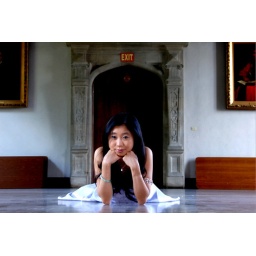
Another one of me, on the floor of Sealy Ballroom. The exit sign is right above me is interesting...